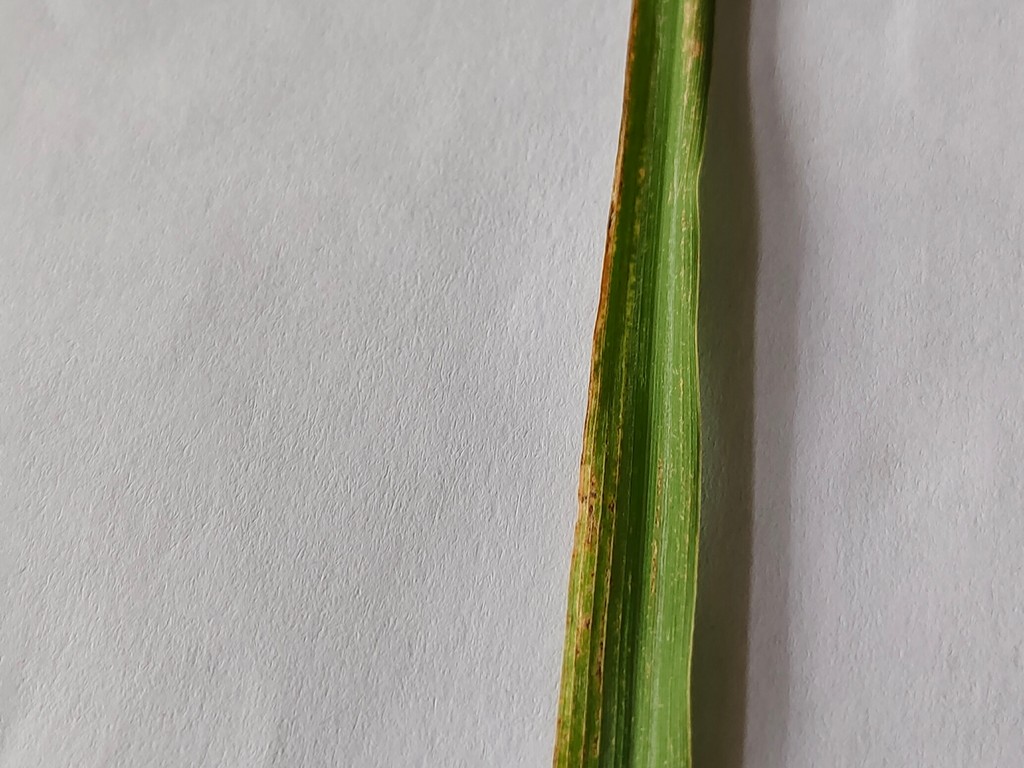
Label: Unhealthy